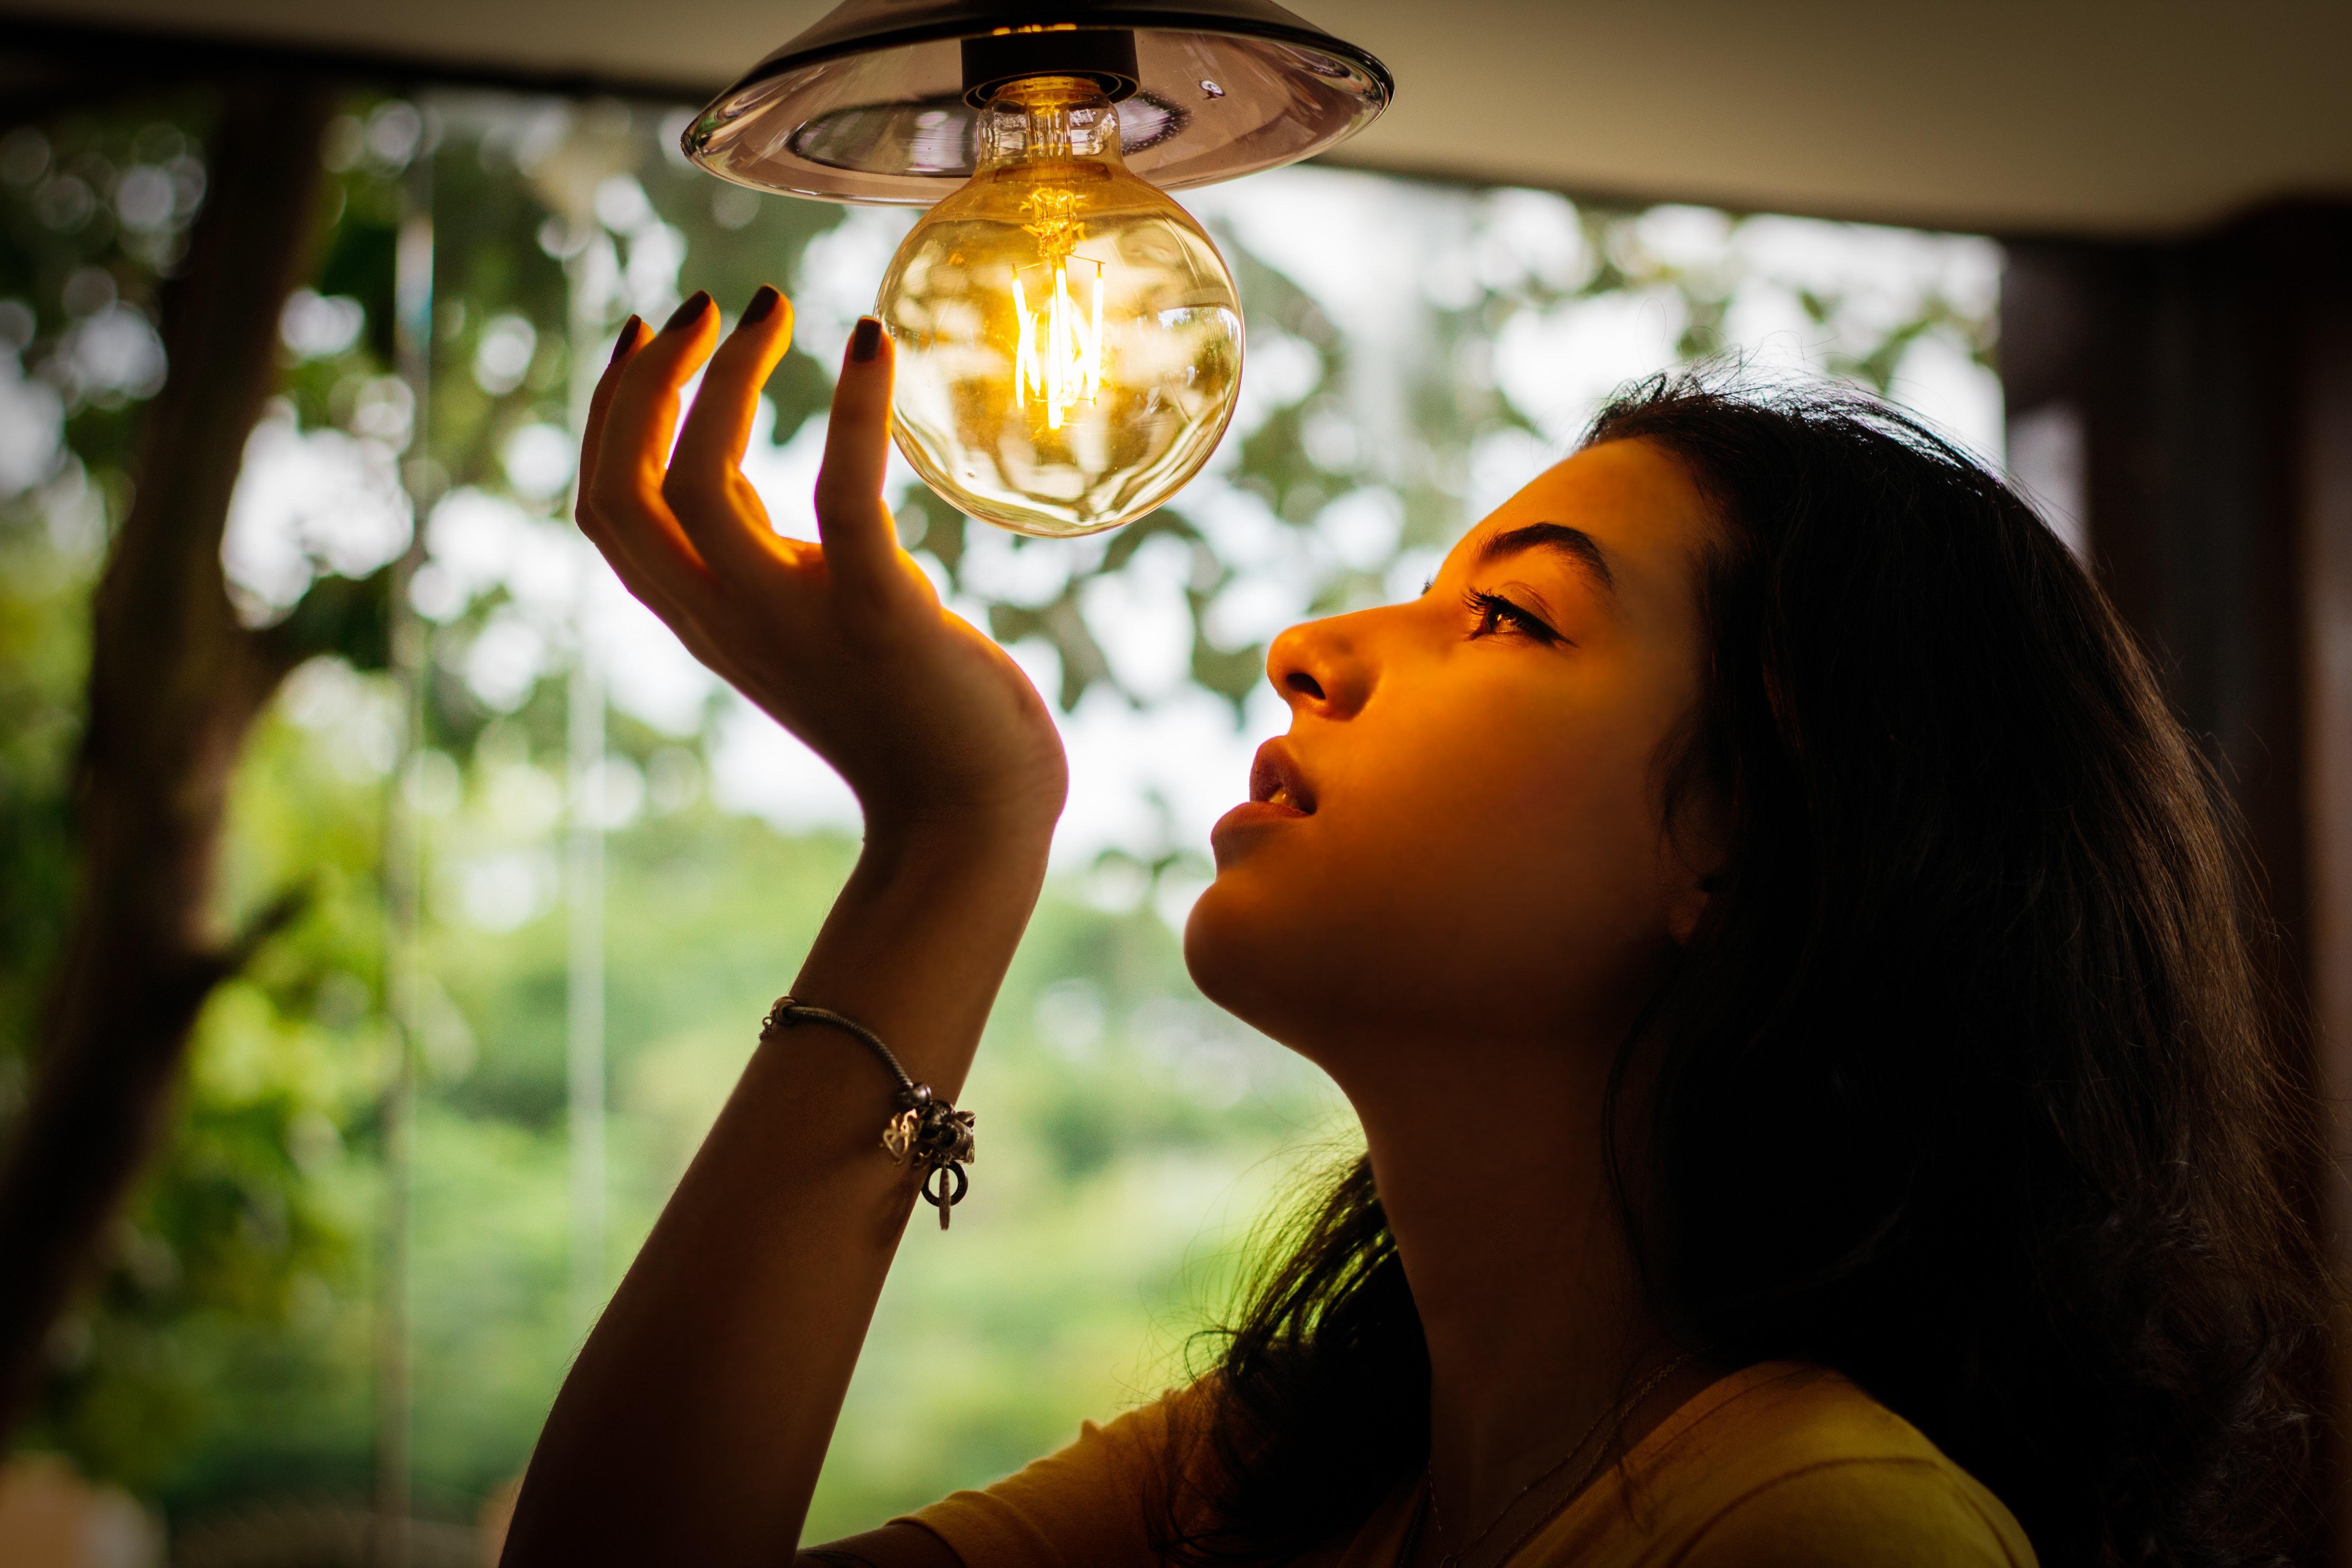
light, beauty, lighting, yellow, lamp, water, sunlight, lip, photography, light fixture, tree, hand, smile, flash photography, liquid bubble, backlighting, window, glass, black hair